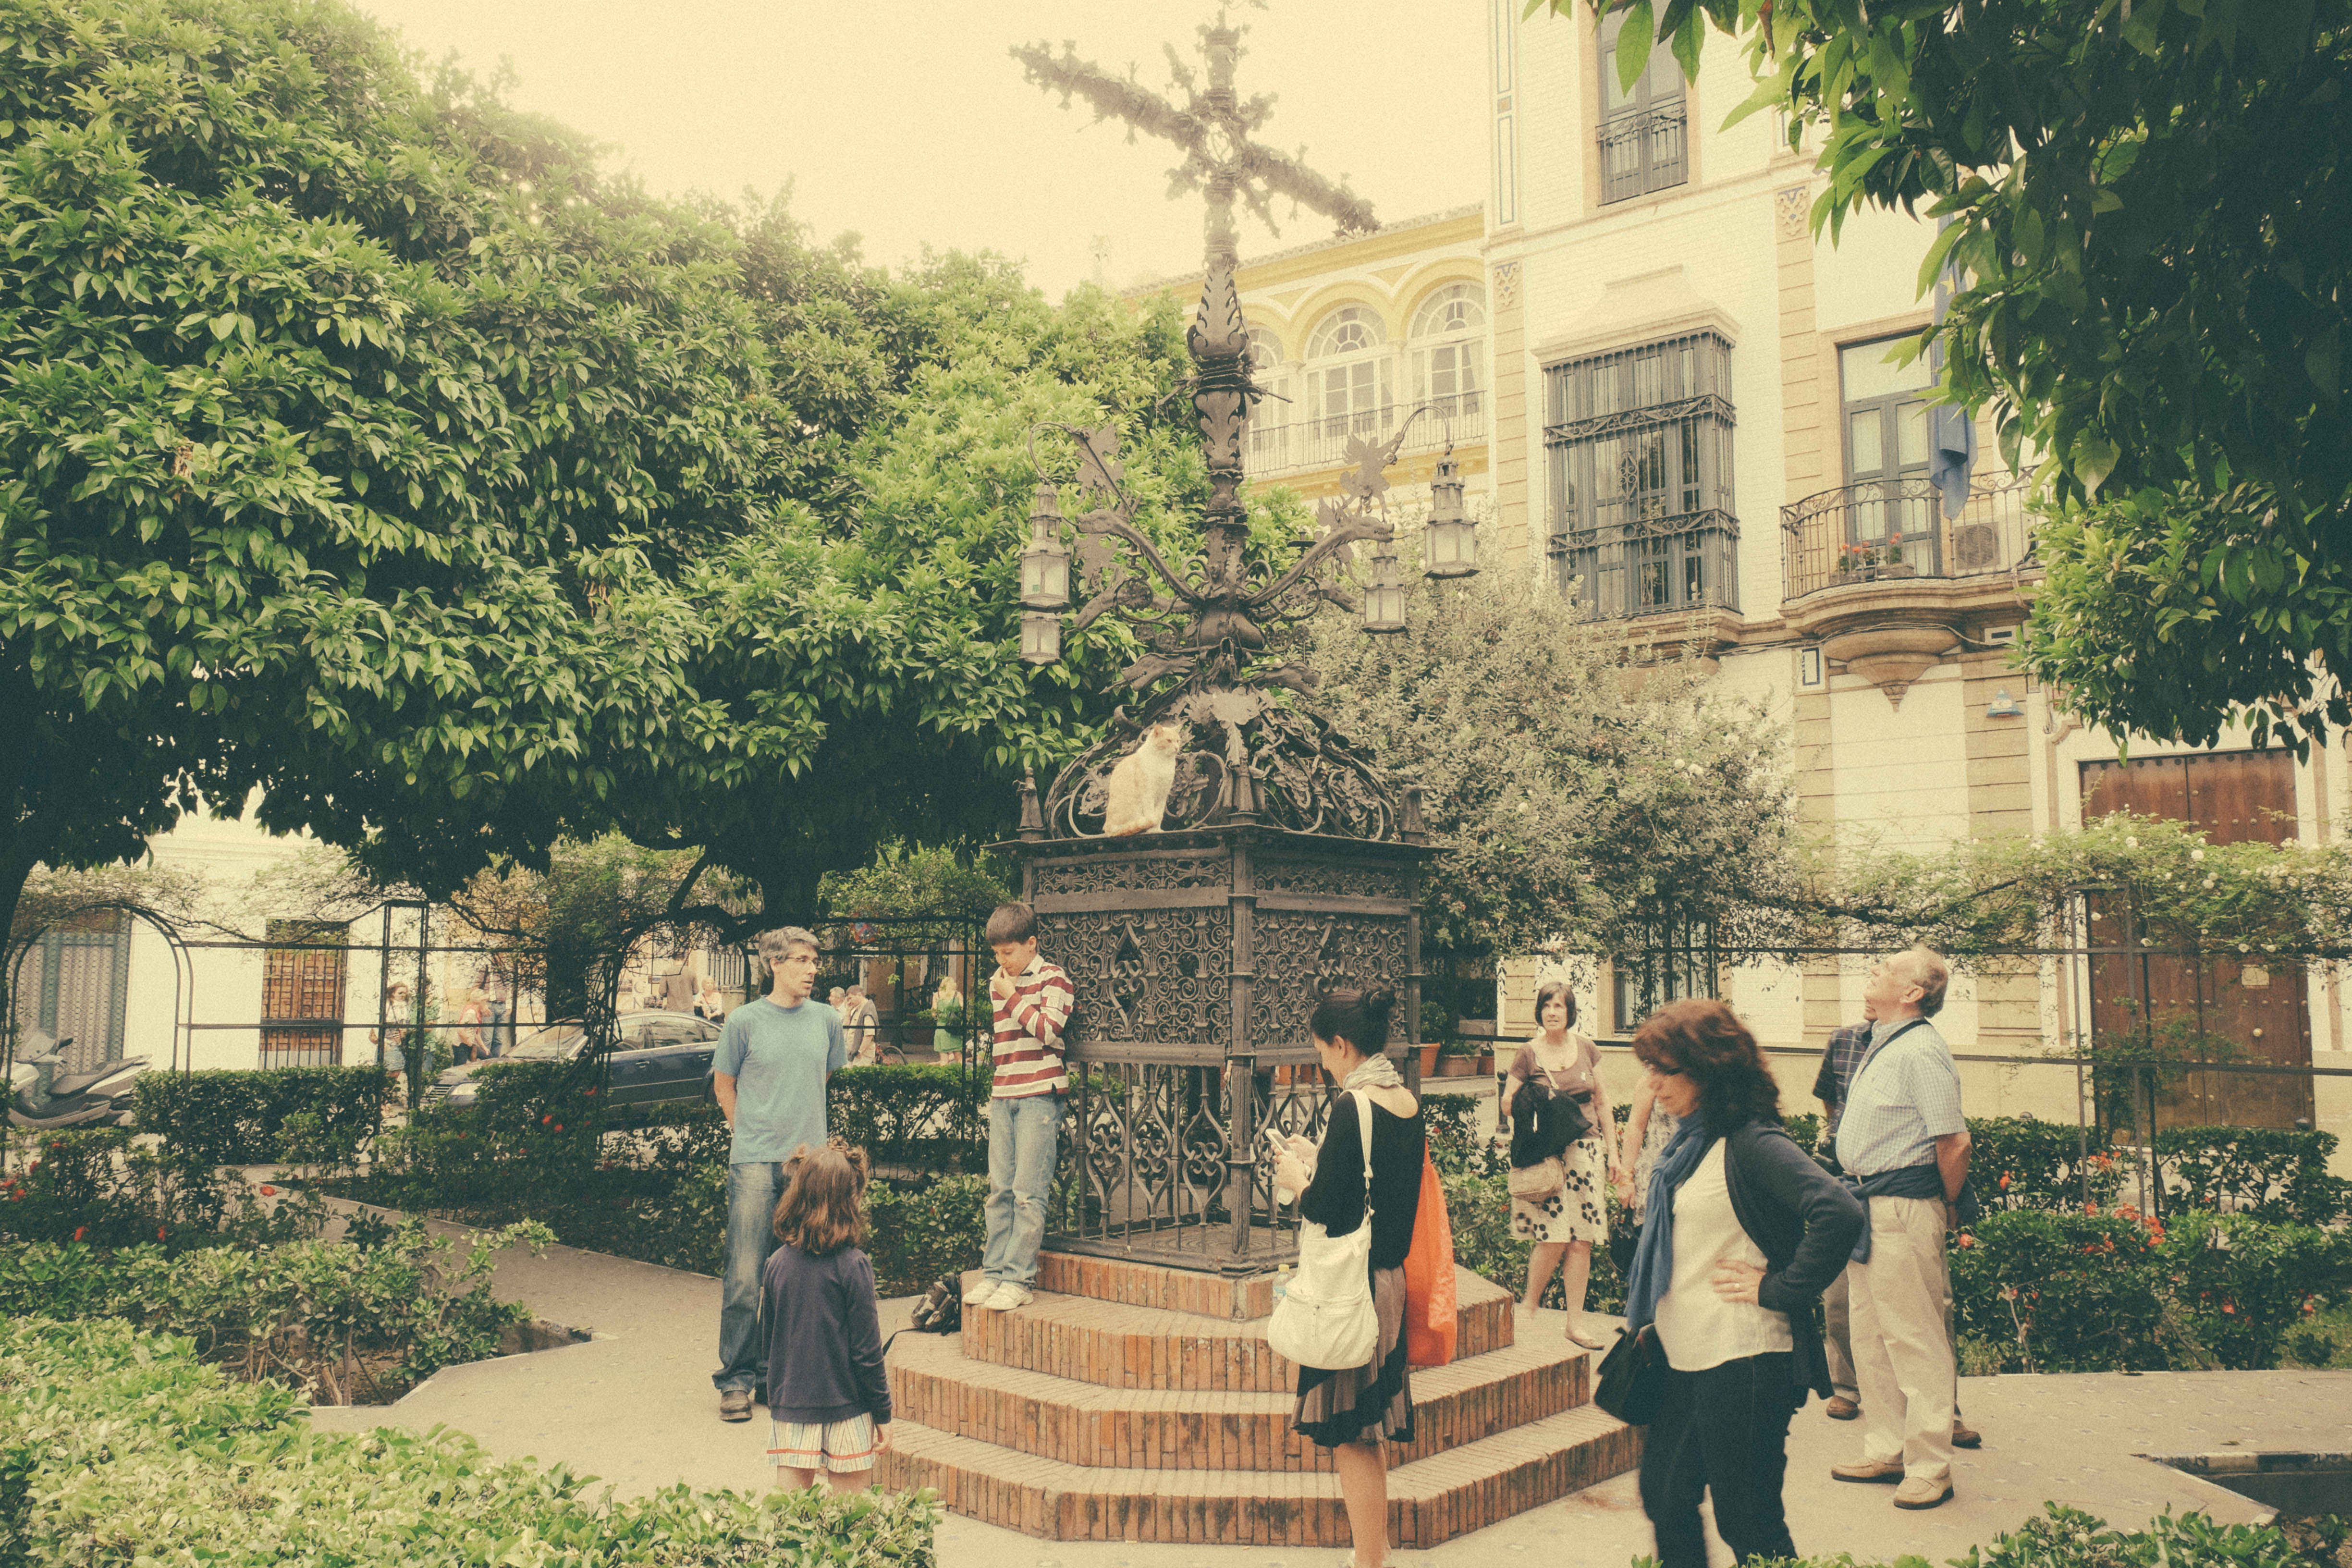
street, mansion, town, palace, urban, village, garden, sevilla, andalusia, estate, neighbourhood, human settlement